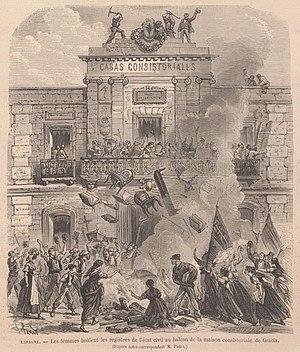
Espagne. Les femmes brùlent les registres de l'état civil au balcon de la maison consistoriale de Gracia. D'après notre correspondant M. Padro..